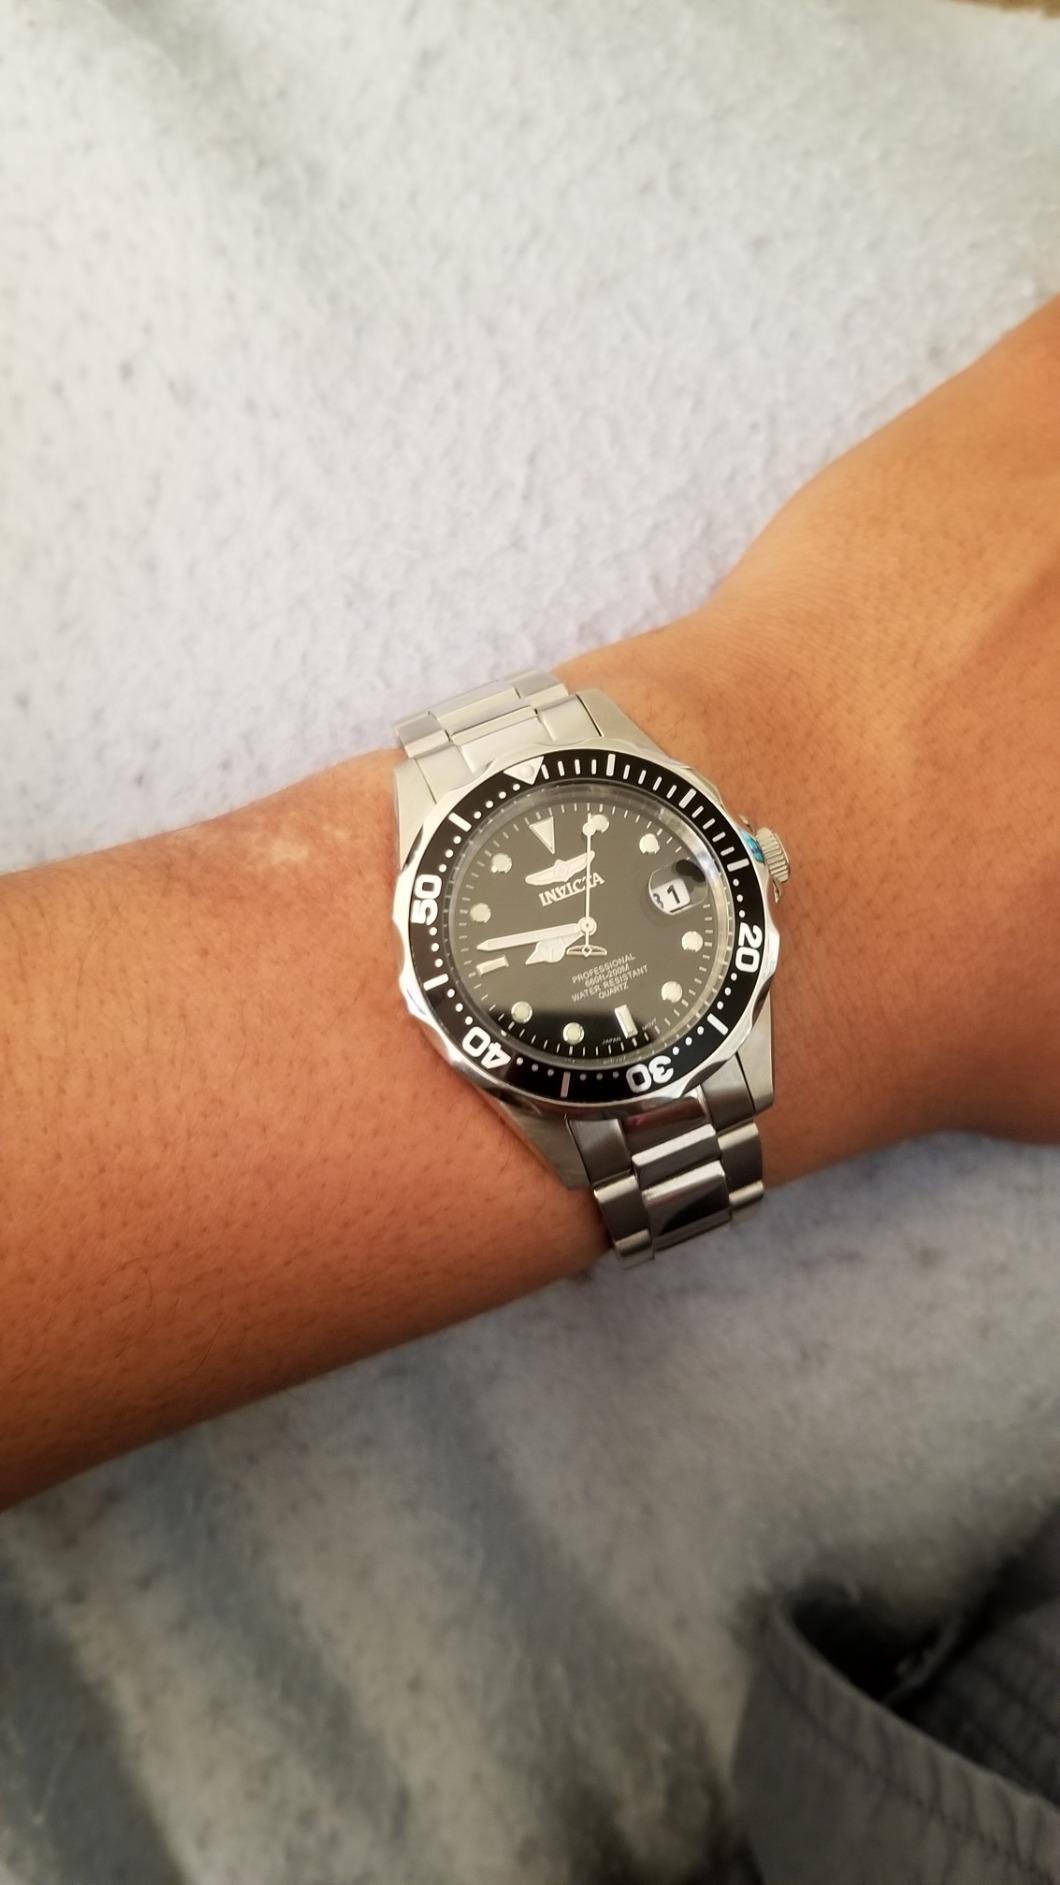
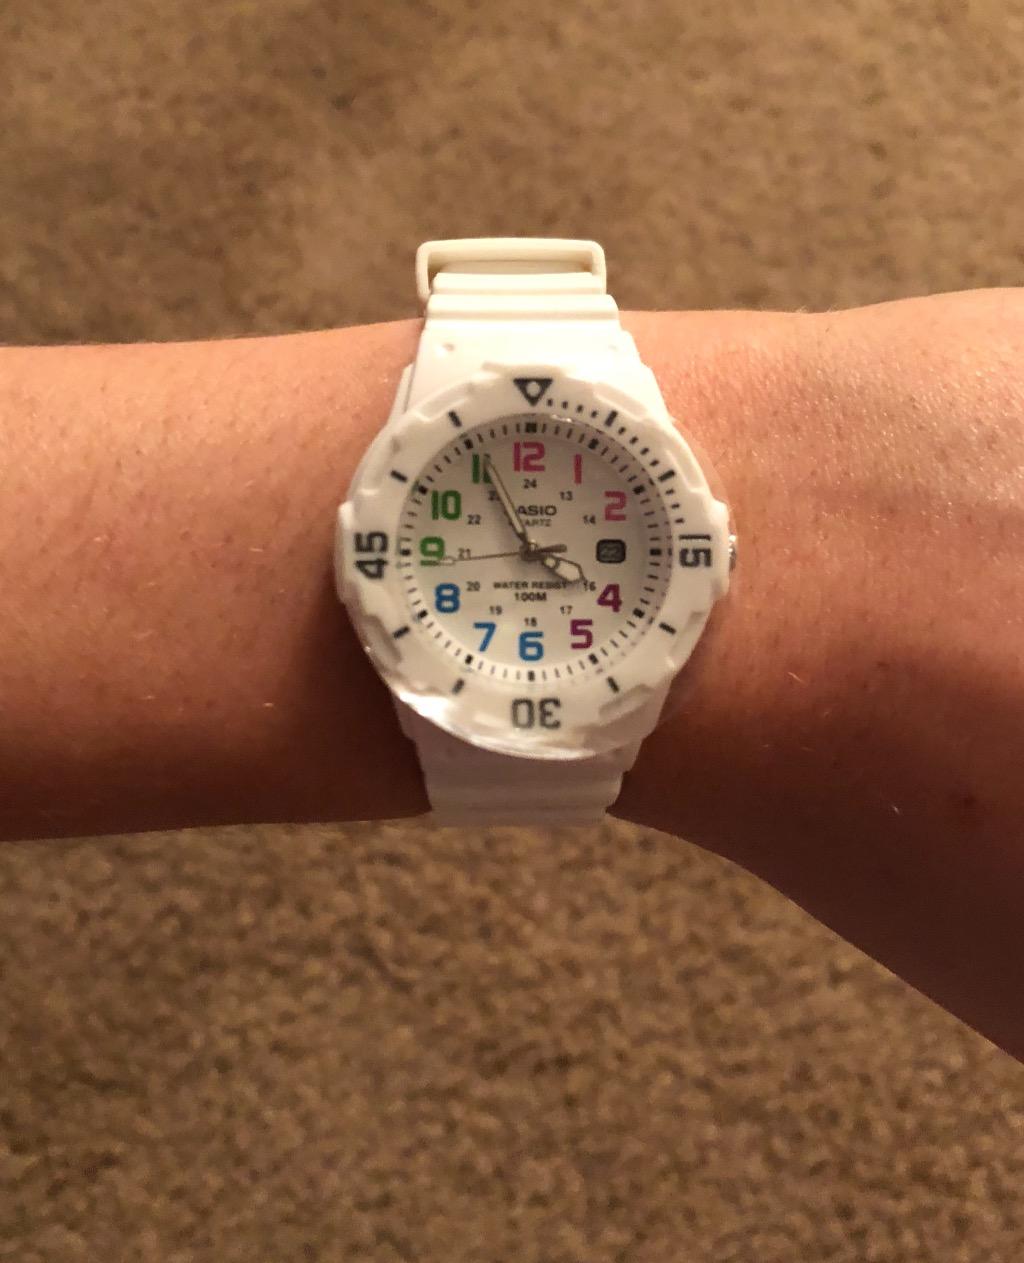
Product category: accessories_watch
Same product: no